John Sutton (baseball)

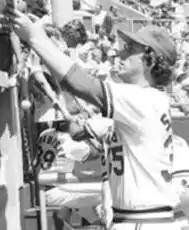
Sutton with the St. Louis Cardinals in 1977

Johnny Ike "John" Sutton (born November 13, 1952) is former Major League Baseball pitcher. Sutton played for the St. Louis Cardinals in and the Minnesota Twins in .